George Marshall (Victoria cricketer)

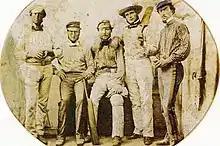
George Marshall (center)

George Marshall (20 December 1829 – 6 March 1868) was an Australian cricketer. He played eleven first-class cricket matches for Victoria between 1857 and 1864.